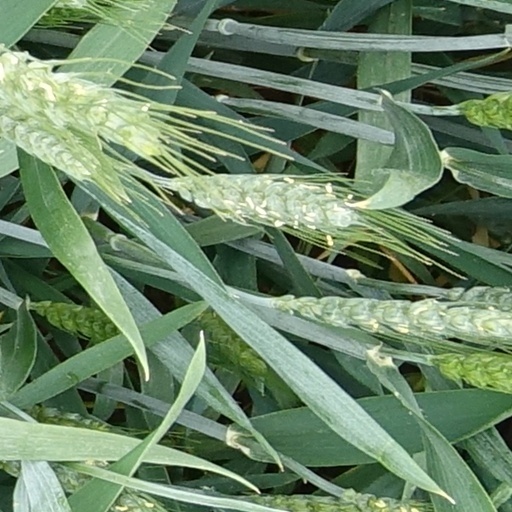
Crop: wheat